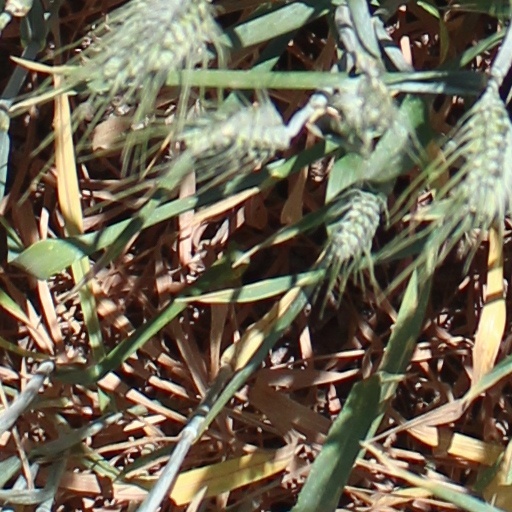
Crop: wheat